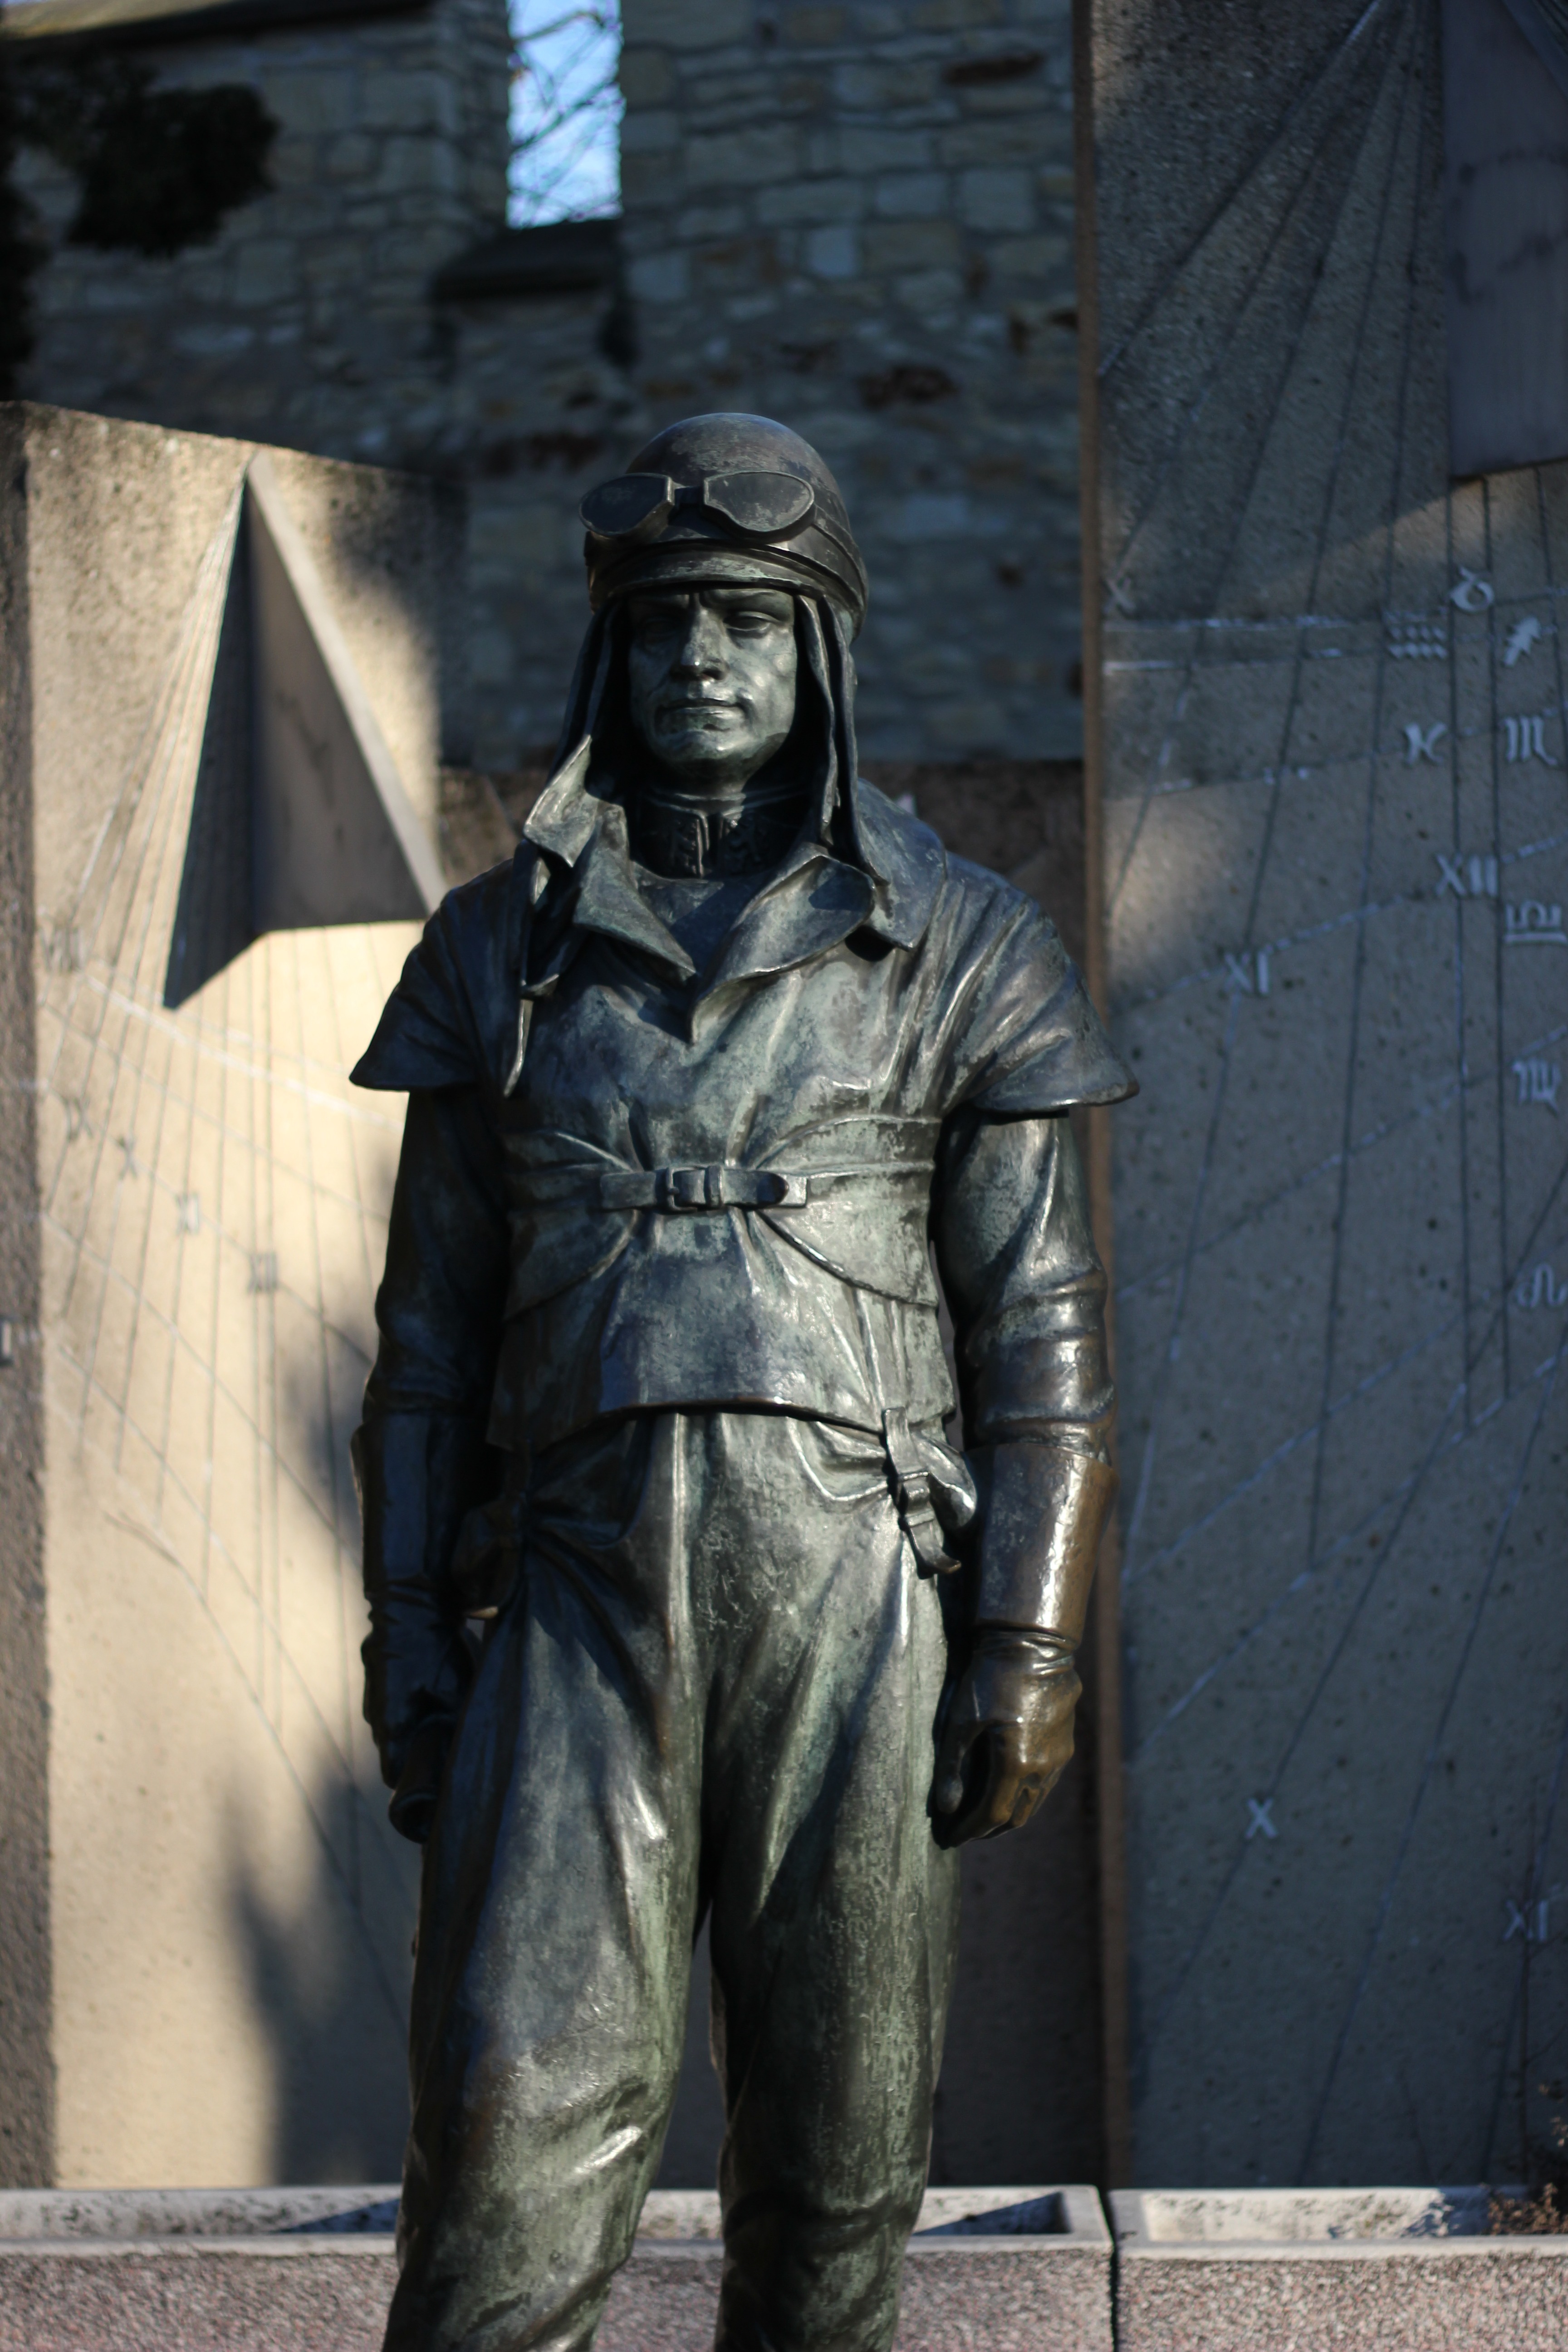
monument, statue, prague, clothing, observatory, sculpture, art, costume, screenshot